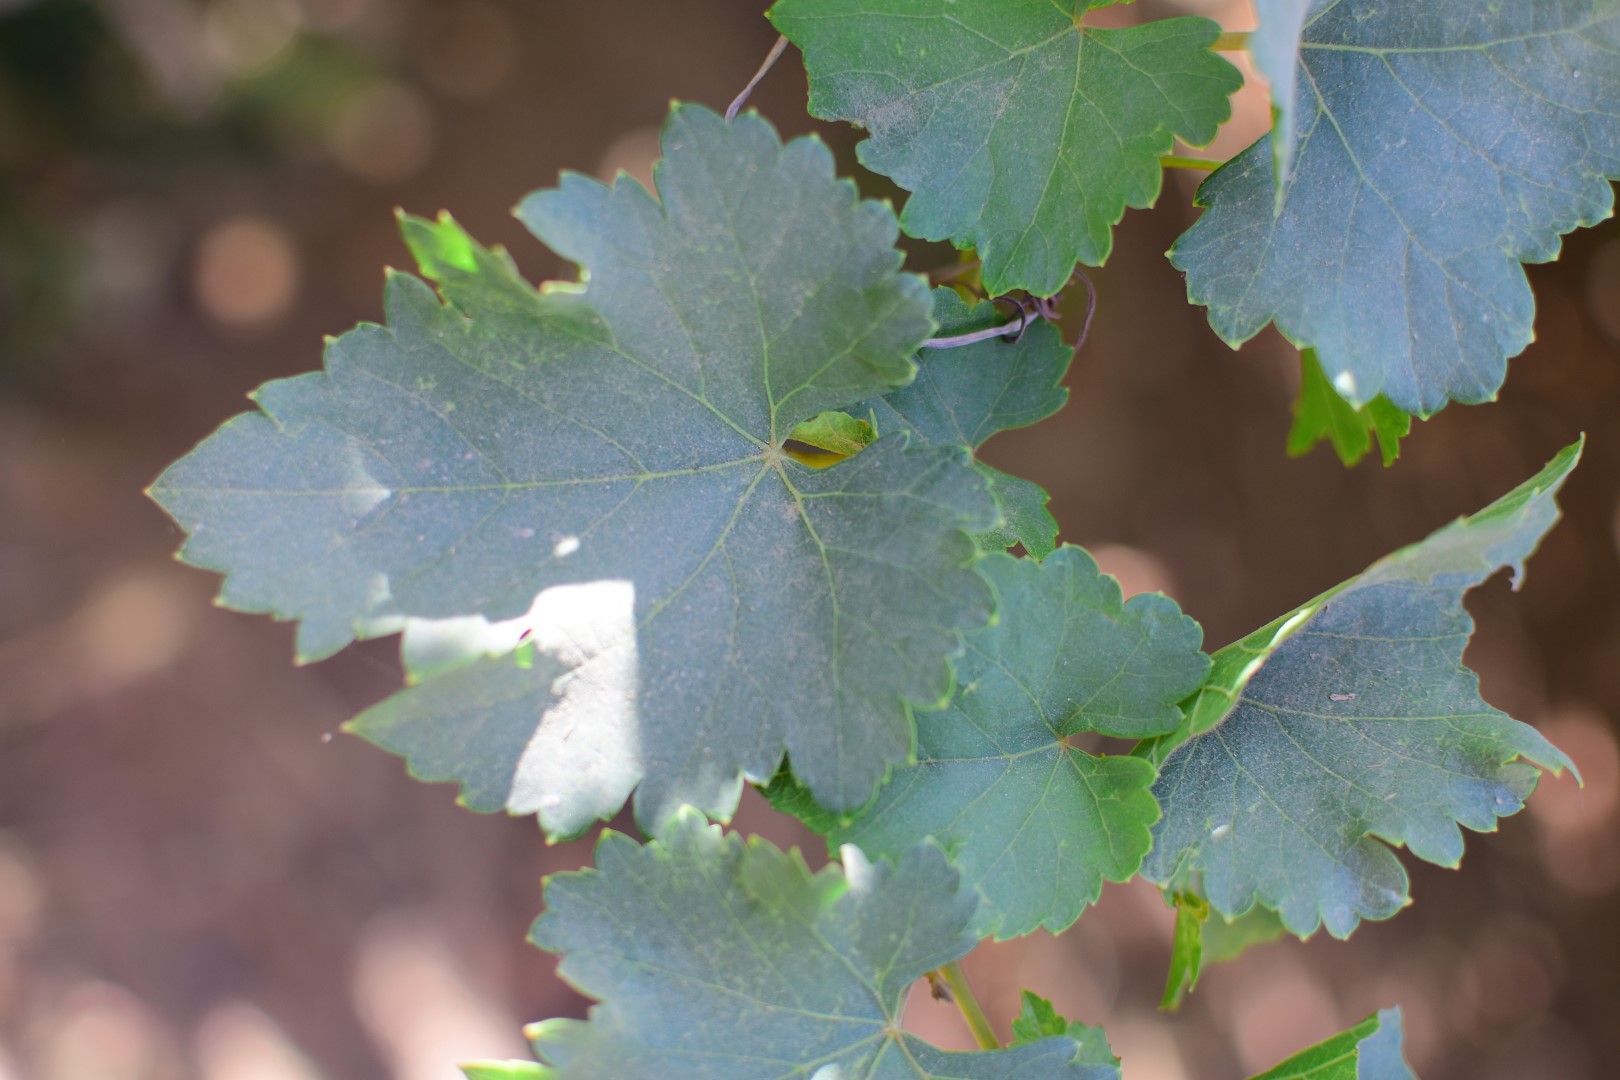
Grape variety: Frinsi